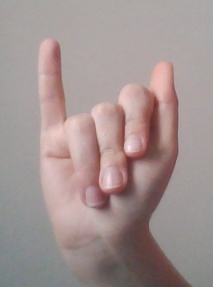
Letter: meem